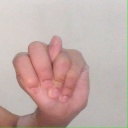
अक्षर: न